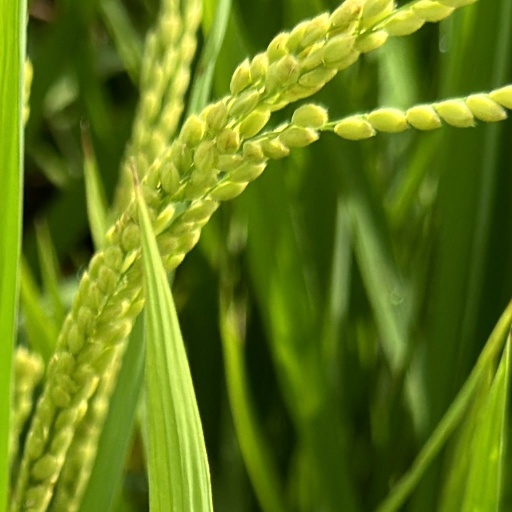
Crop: rice